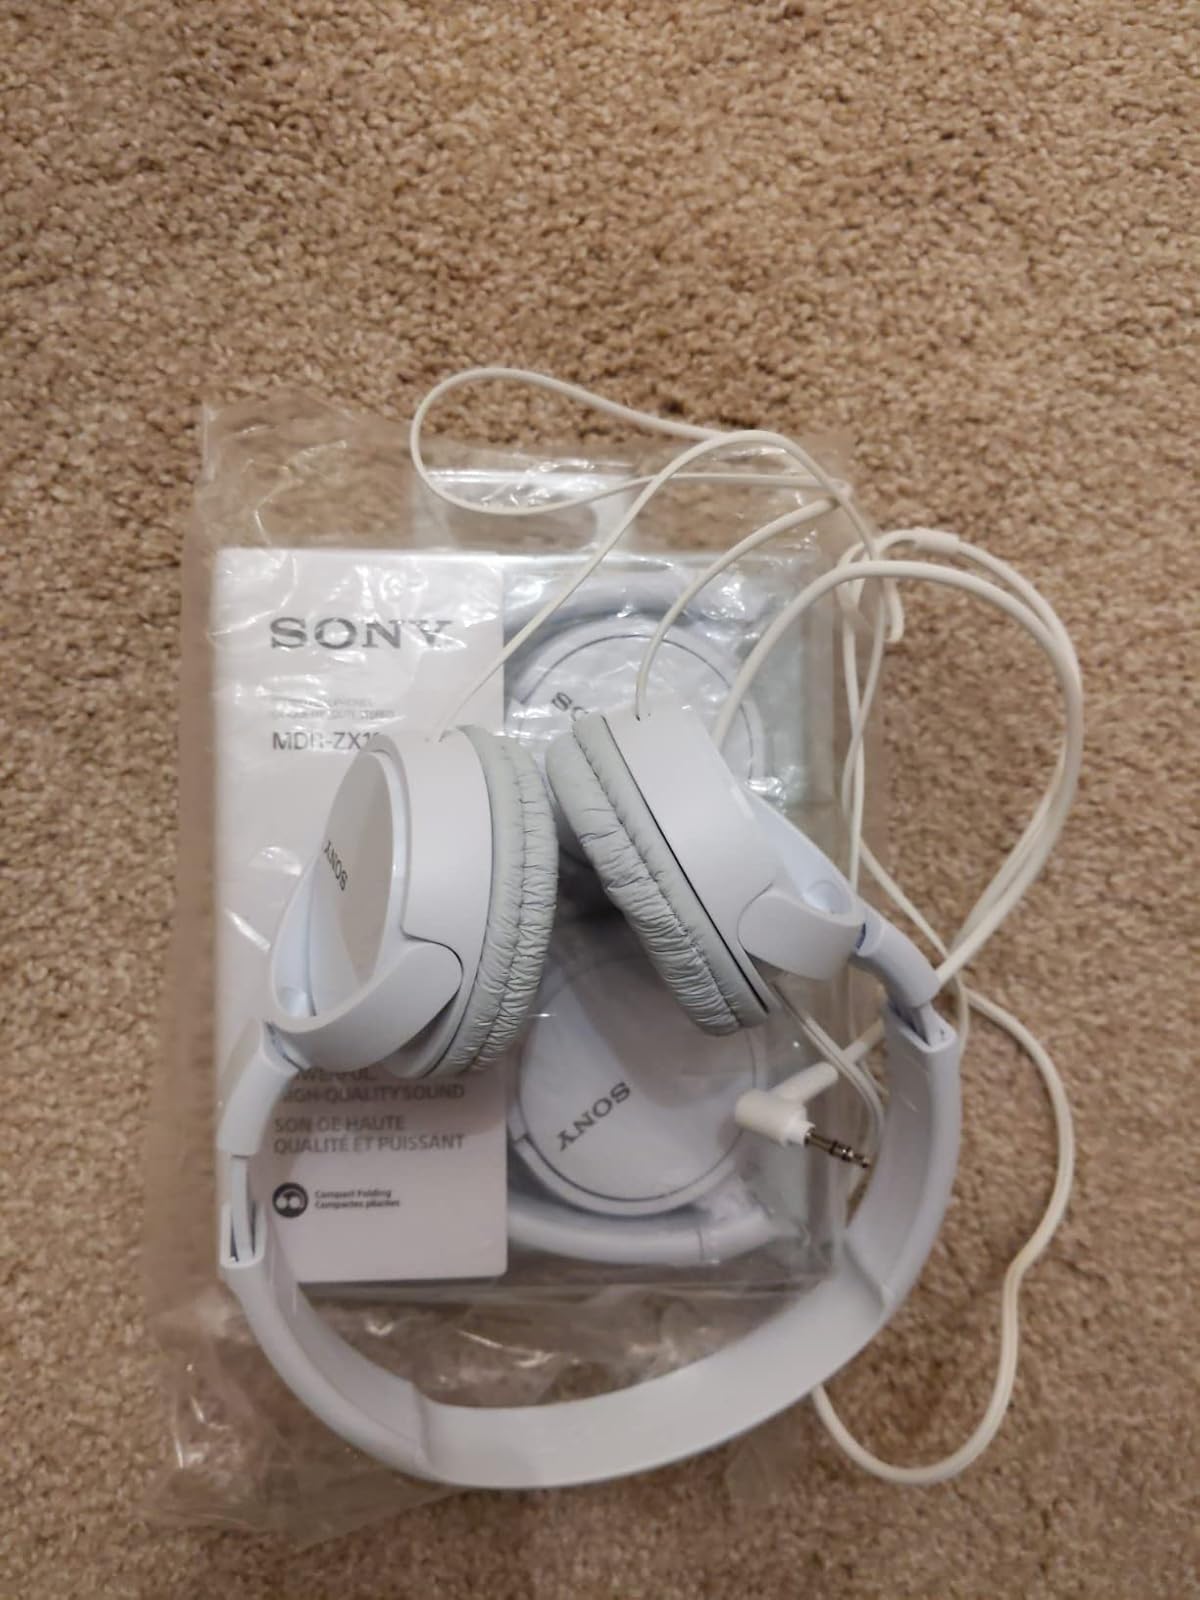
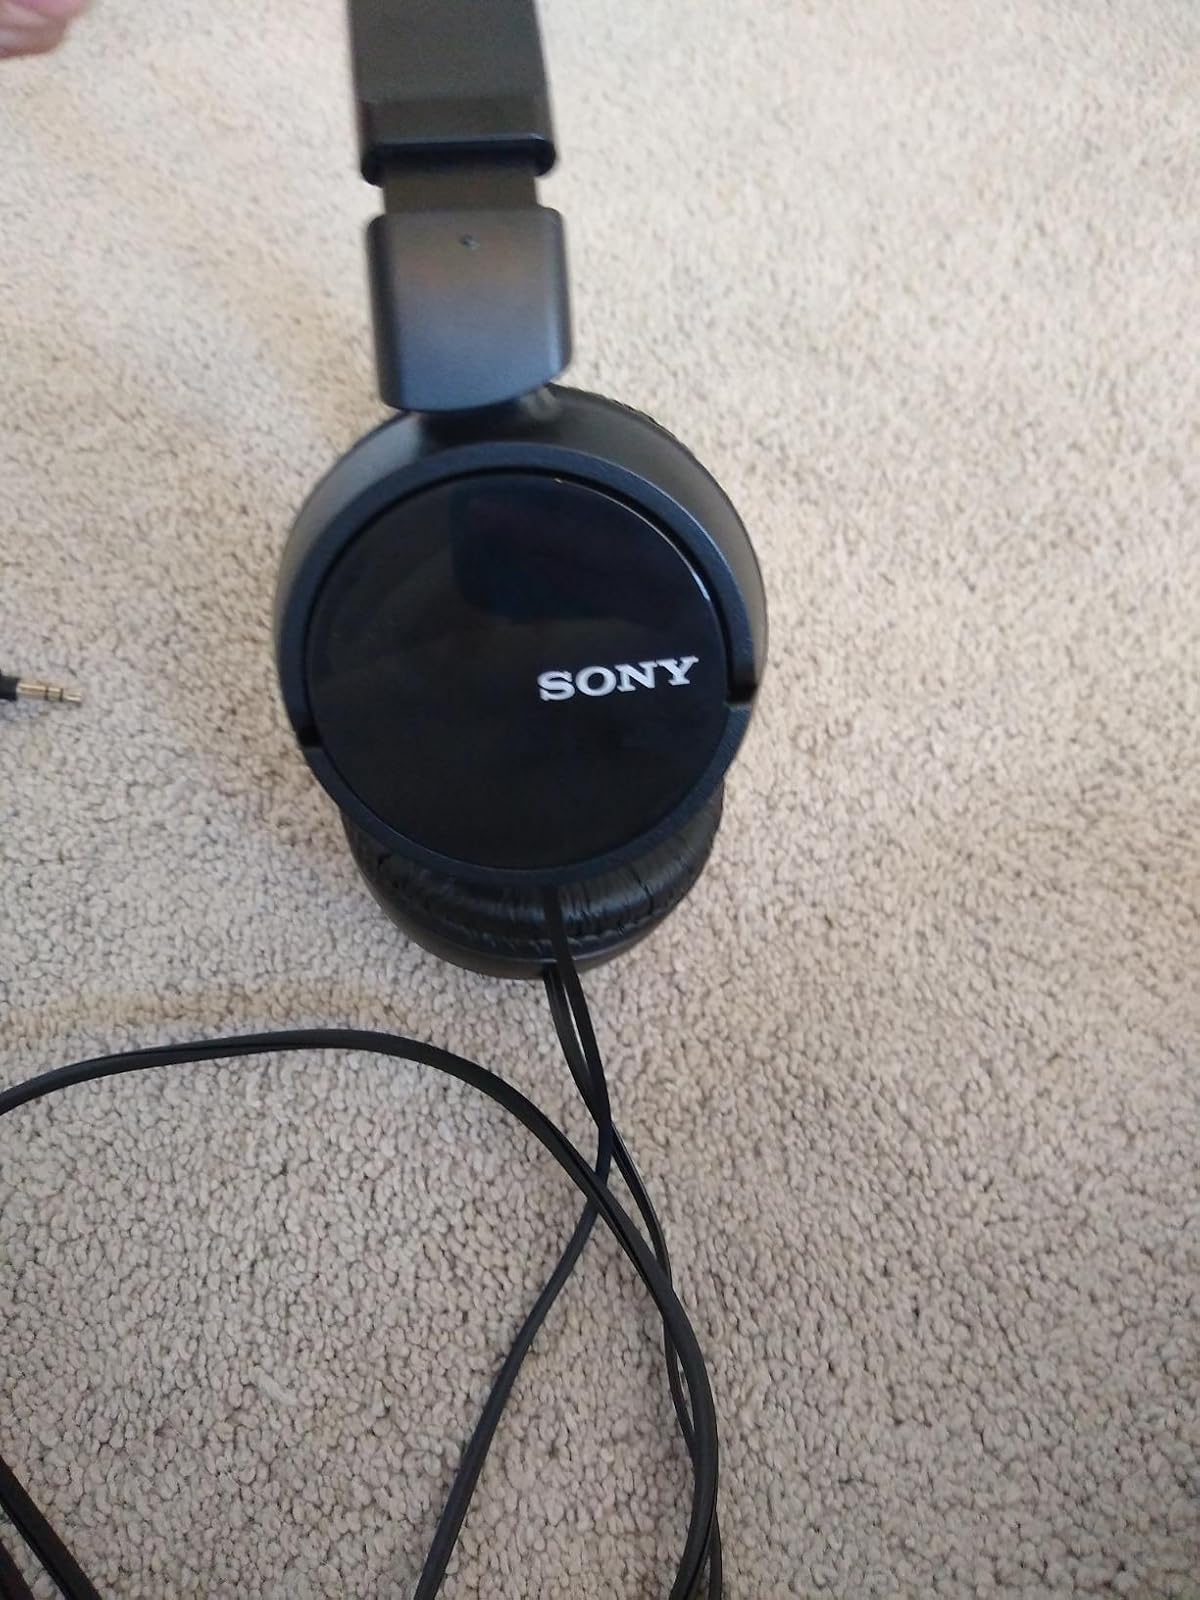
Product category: headphones
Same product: no